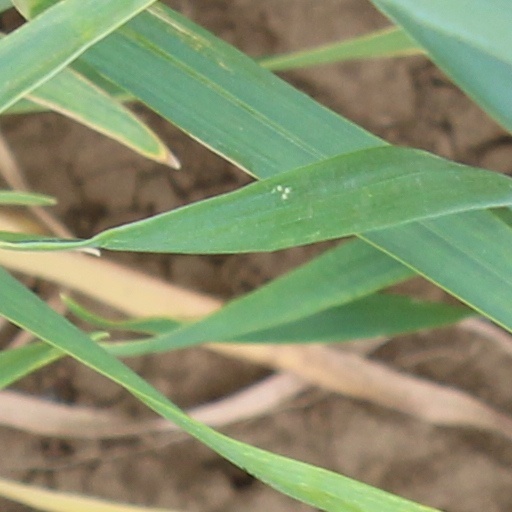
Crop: wheat